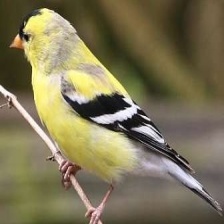
Species: CANARY
Scientific name: SERINUS CANARIA DOMESTICA